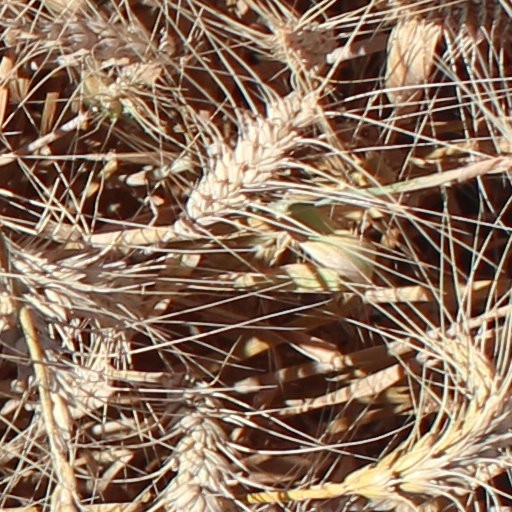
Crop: wheat